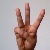
The image shows a hand gesture representing the letter 'W' in Indian Sign Language.